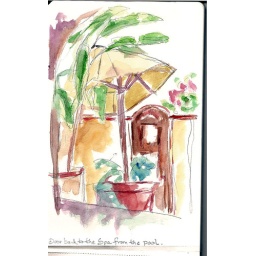
Sketching while sitting in the jacuzzi, this is a view of the stucco wall and wood door back into the spa